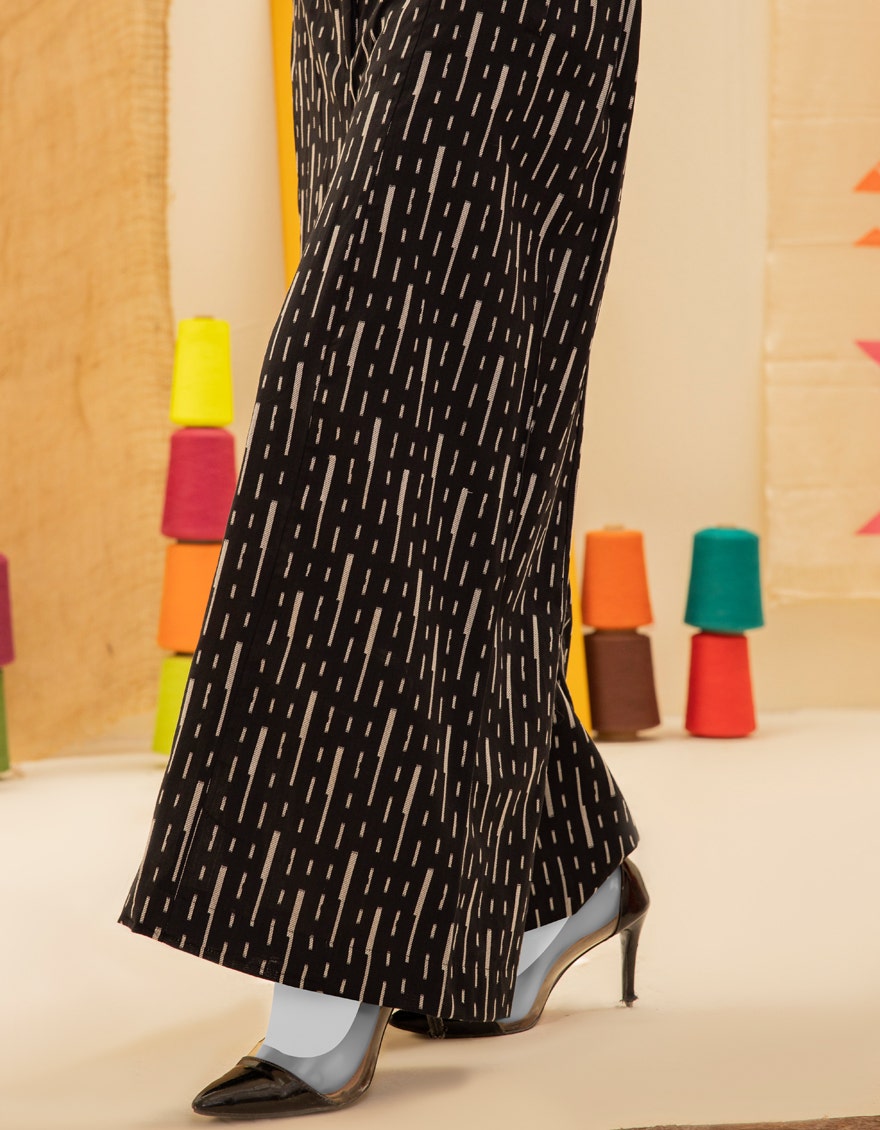
black multi print wide leg pants